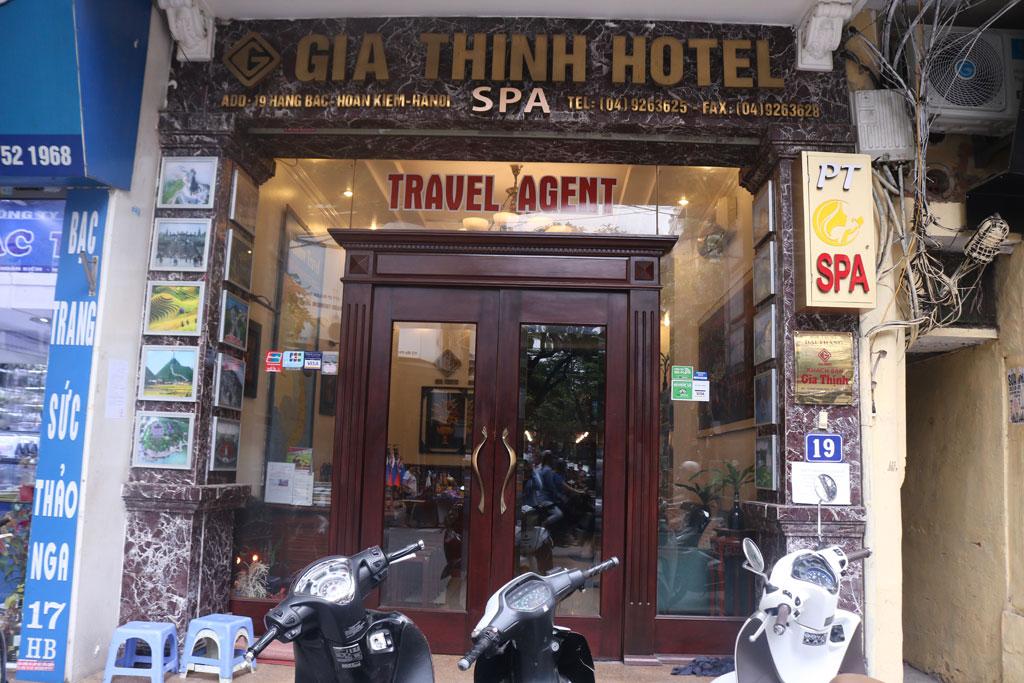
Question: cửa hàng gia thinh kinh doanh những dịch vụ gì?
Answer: spa, khách sạn